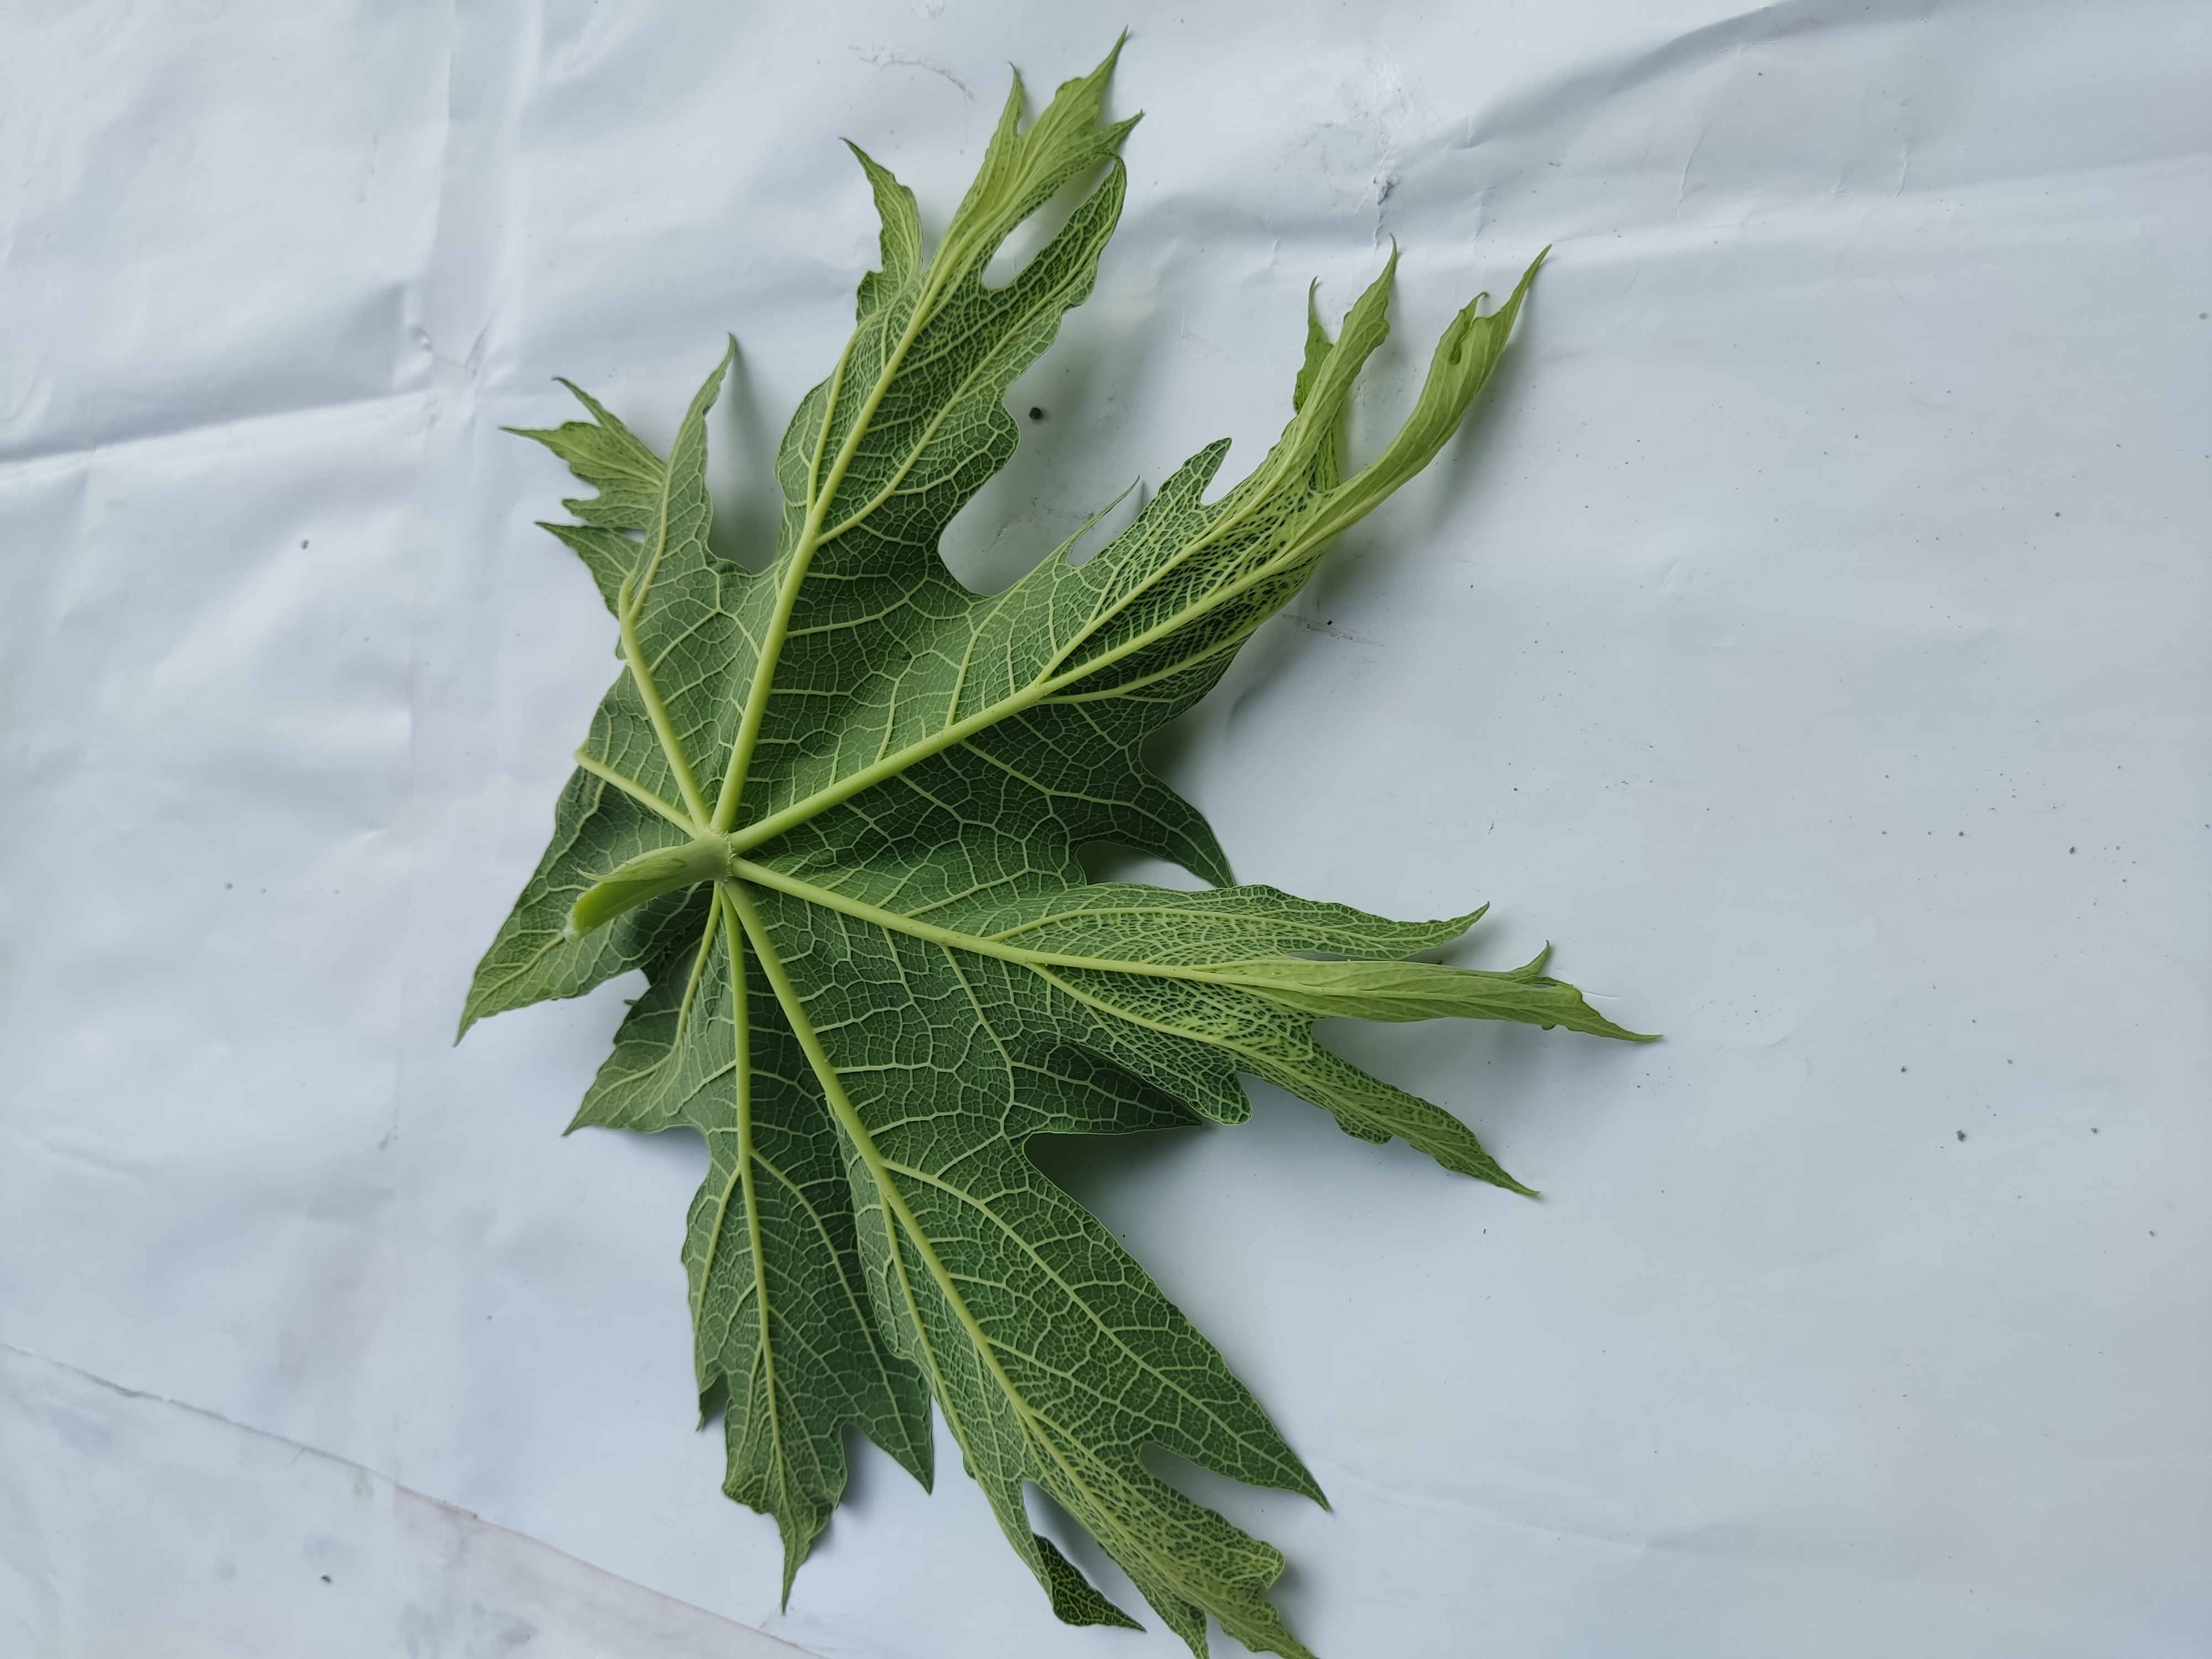
Label: Leaf Curl